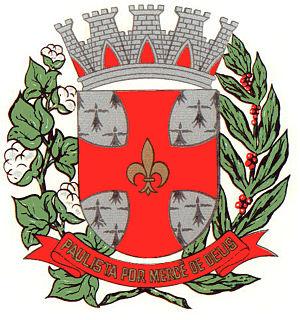
Regente Feijó est une municipalité brésilienne de l'État de São Paulo et la microrégion de Presidente Prudente.